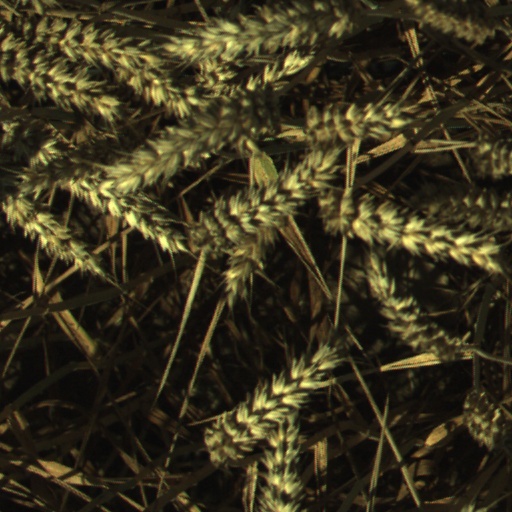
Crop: wheat